Chrome Hearts

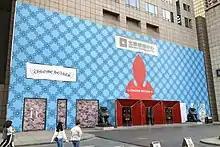
Chrome Hearts boutique at the Beijing Yintai Centre

Each Chrome Hearts boutique has been regarded as unique from one another as a result of the diversity of both interior design and exclusive clothing products. Chrome Hearts is sold in luxury malls such as Bergdorf Goodman, Isetan, Prince's Building and Selfridges. In 2018 and 2021, the brand opened a pop-up store in New York for the Sex Records collection, which included products such as customised clothing and toy cars.